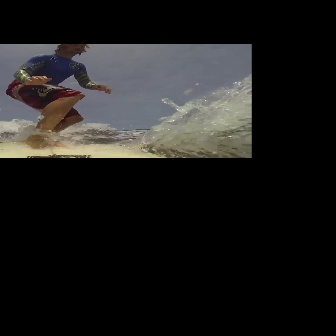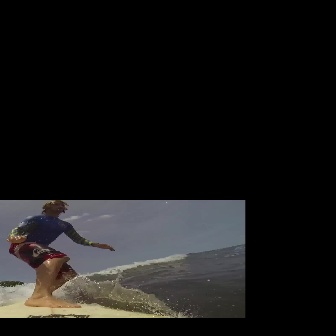
  Please identify the target specified by the bounding box [4,43,110,149] in the first image and locate it in the second image. Return the coordinates in [x_min,y_min,x_max,y_max] format.
Answer: [5,199,114,308]